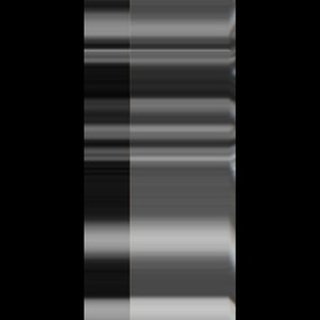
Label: healthy_sugarcane